Cruelty to animals

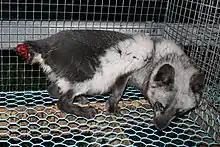
A fox with dismembered tail in a fur farm cage

The "Toro Jubilo" or Toro embolado in Soria, Medinaceli, Spain, is a festival associated with animal cruelty. During this festival, balls of pitch are attached to a bull's horns and set on fire. The bull is then released into the streets and will run around in pain, often smashing into walls in an attempt to douse the fire as spectators attempt to dodge the animal. The pitch balls can burn for hours, and they burn the bull's horns, body, and eyes. The animal rights group PACMA has described the fiesta as "a clear example of animal mistreatment".